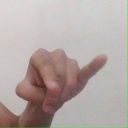
अक्षर: च